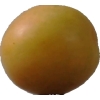
Label: cherry_wax